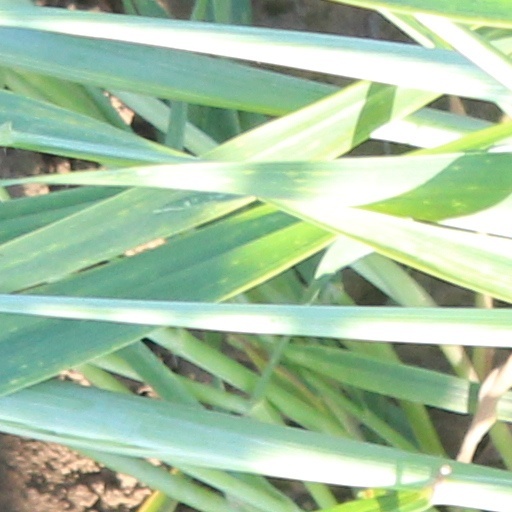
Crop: wheat